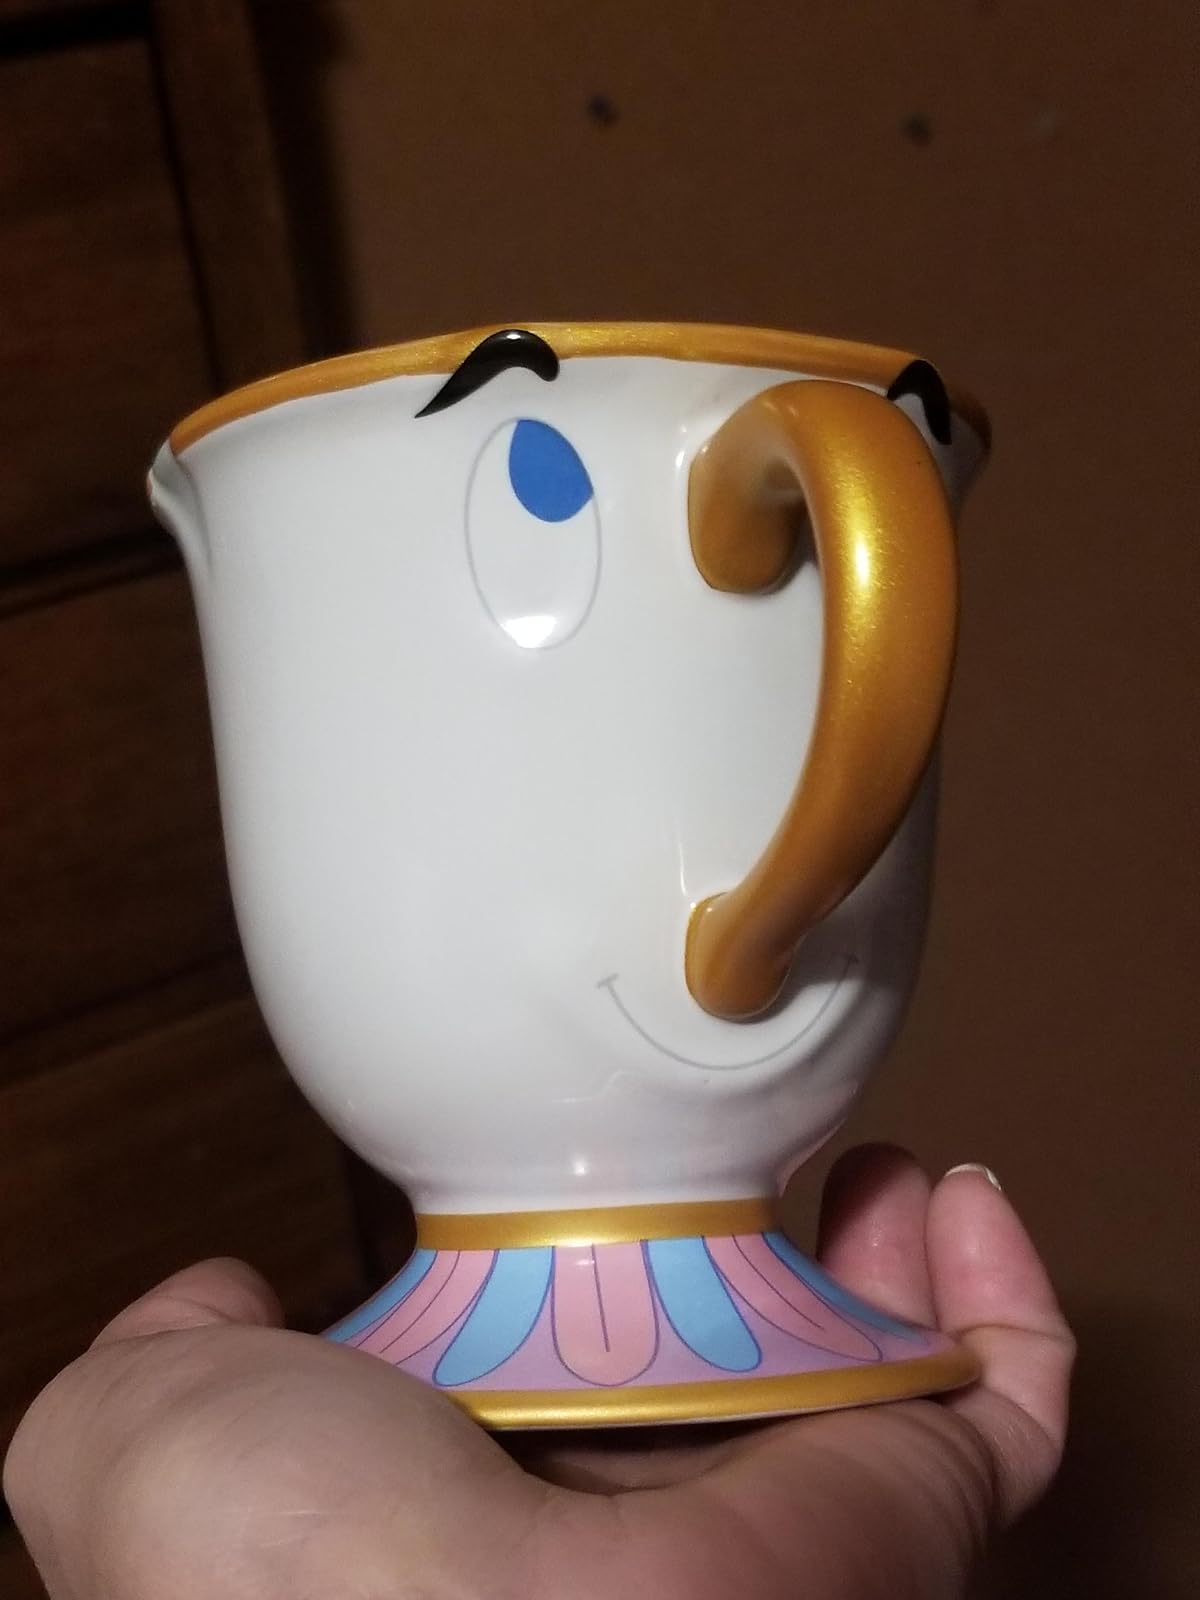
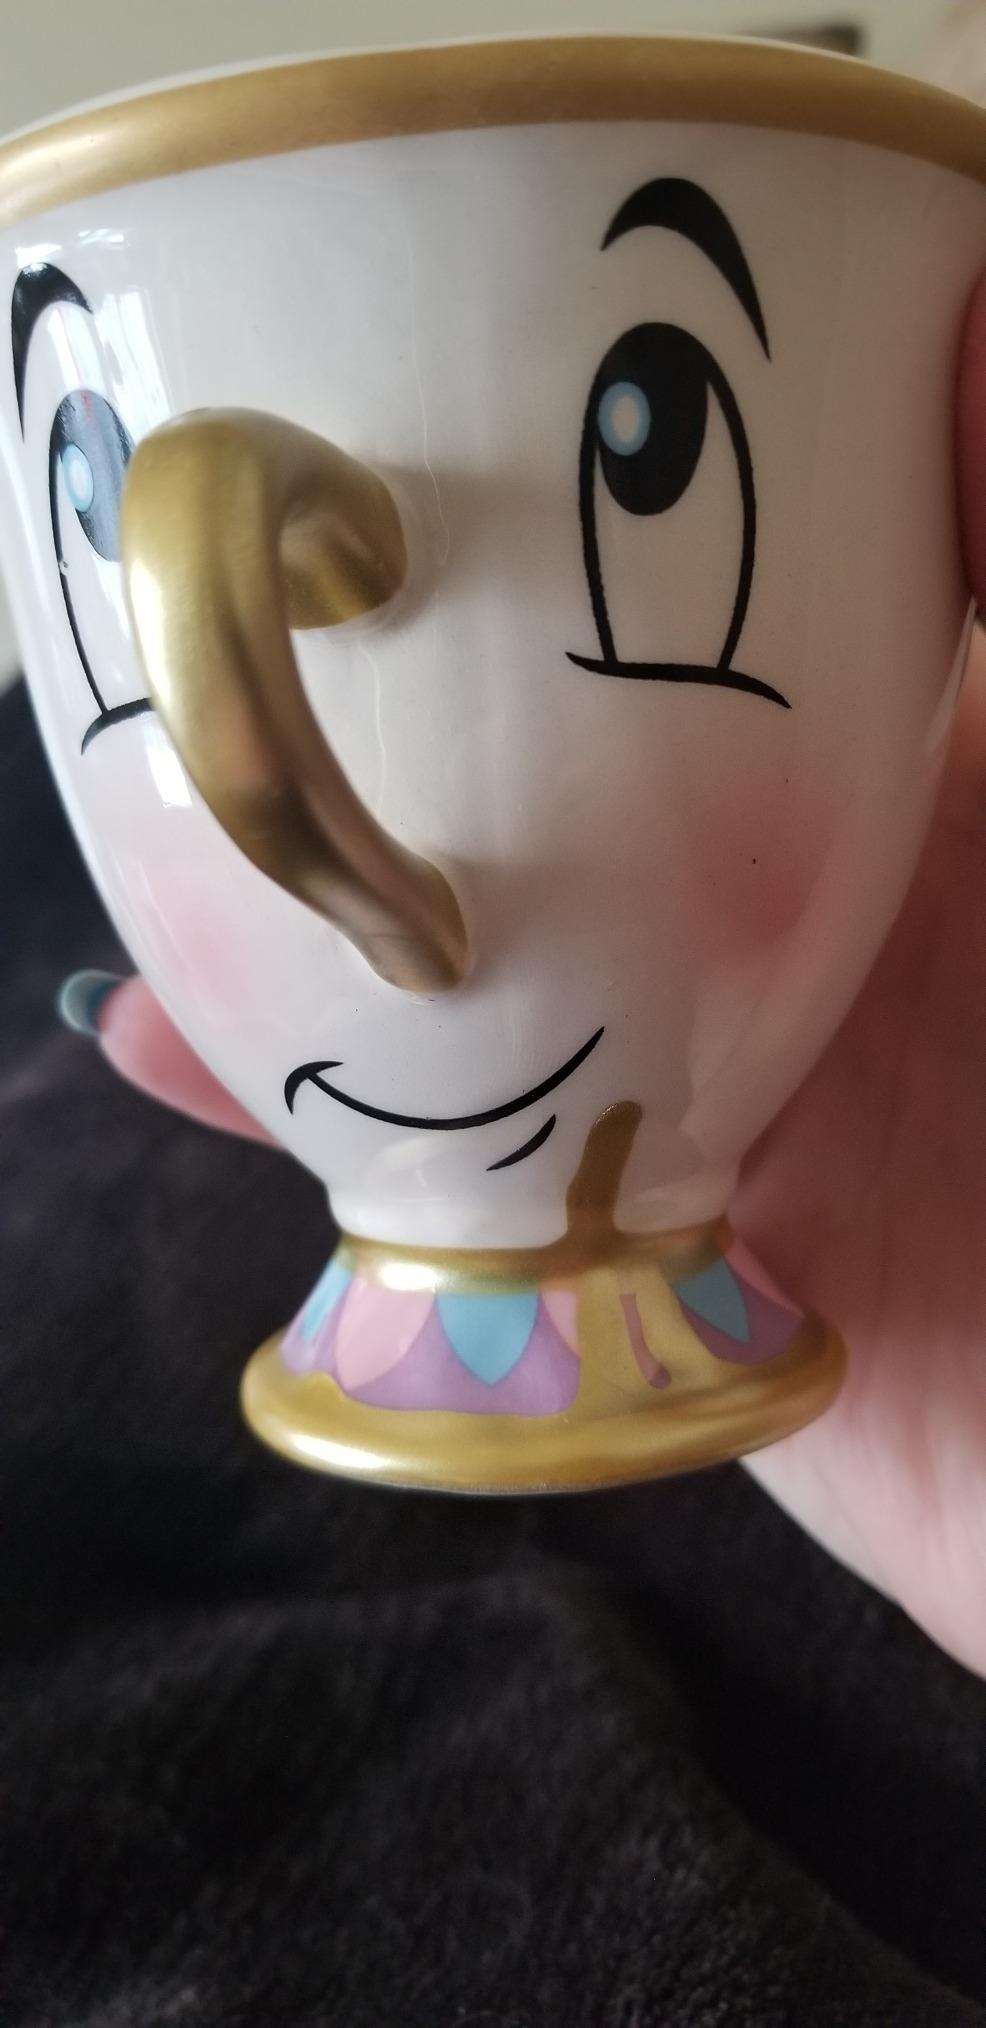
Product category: items_mug
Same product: no